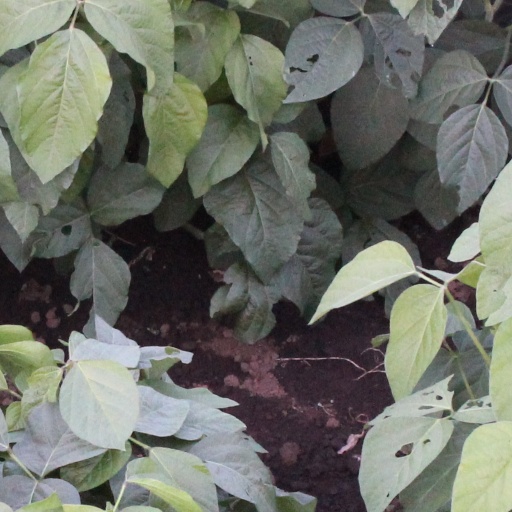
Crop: soybean